North East MRT line

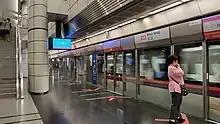
The station platform is separated from an incoming train by the platform screen doors.

The Sengkang Depot, located along Sengkang East Avenue between the Buangkok and Sengkang stations, is the service and storage area for NEL trains. Built by Hyundai Engineering and Construction for S$350 million (US$ million), the depot includes the OCC which monitors the line's train and station operations.